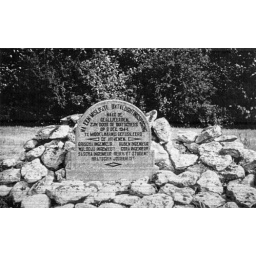
monument ter nagedachtenis van de op 9 december 1944 in het Flakkeese Middelharnis gefusilleerde Armenen